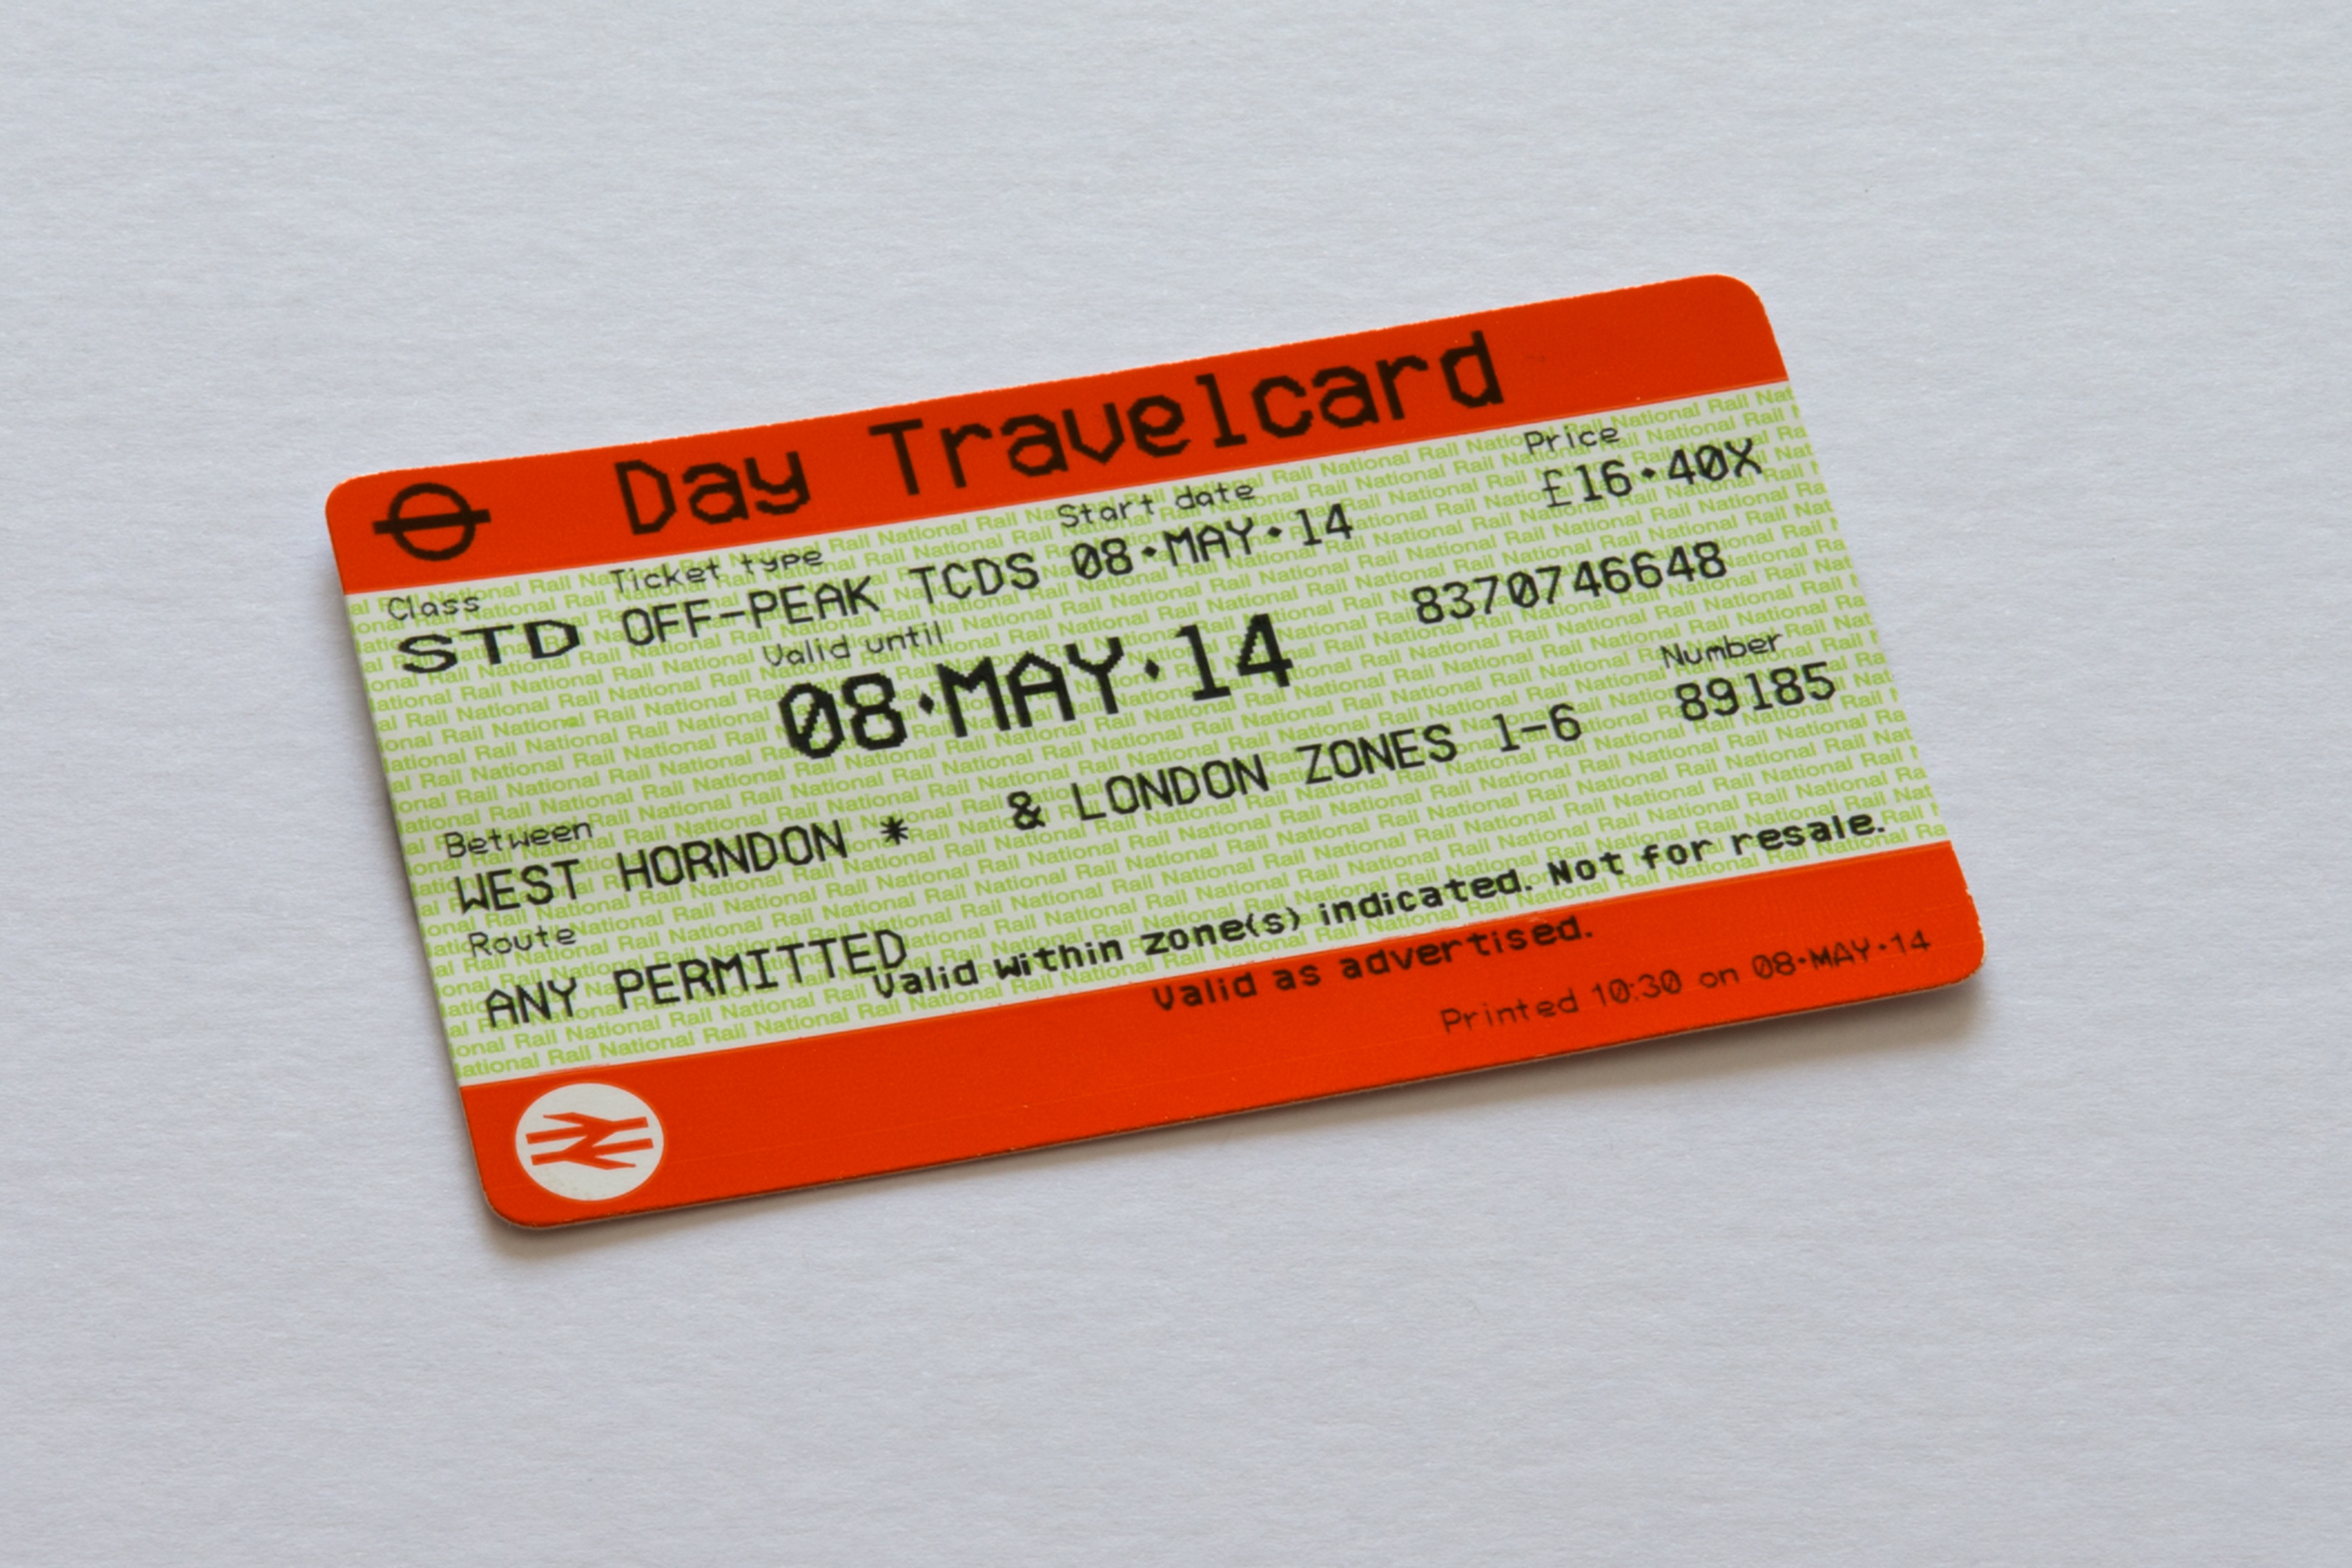
tube, rail, underground, label, brand, london, british, document, pass, ticket, travelcard